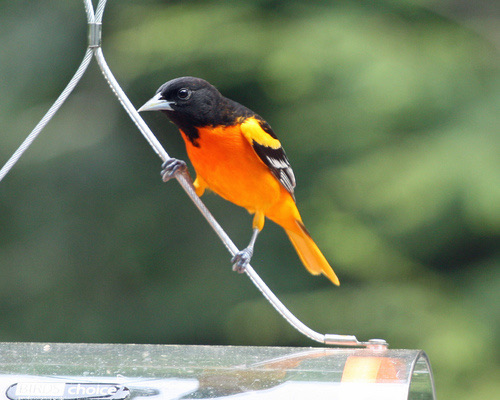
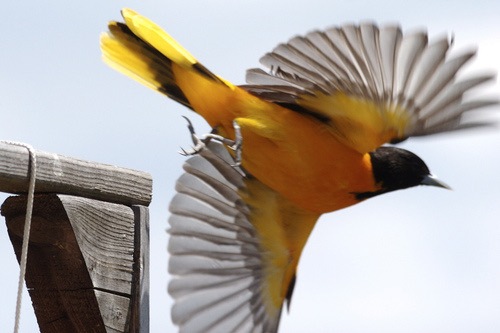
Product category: misc
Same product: yes